Roosevelt Hotel (Manhattan)

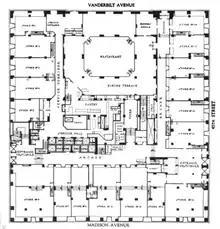
Ground story plan

The ground level covered about and contained the shops, as well as a restaurant and pantry. Immediately past the vestibule, a stairway ascended from the arcade to the first-floor lobby; this staircase was decorated with iron panels from New York City Hall. An arcade led between the 45th Street entrance to the south and the 46th Street entrance to the north. The arcade was decorated with sidelights, inspired by those in 18th- and 19th-century residence. A small flight of stairs led up from the arcade's northern end to the 46th Street entrance. Near the southern end of the ground story, another passageway led from the arcade east to the Vanderbilt Avenue entrance. A service lobby, at the northeast corner of the ground floor, led to the service and freight elevators.